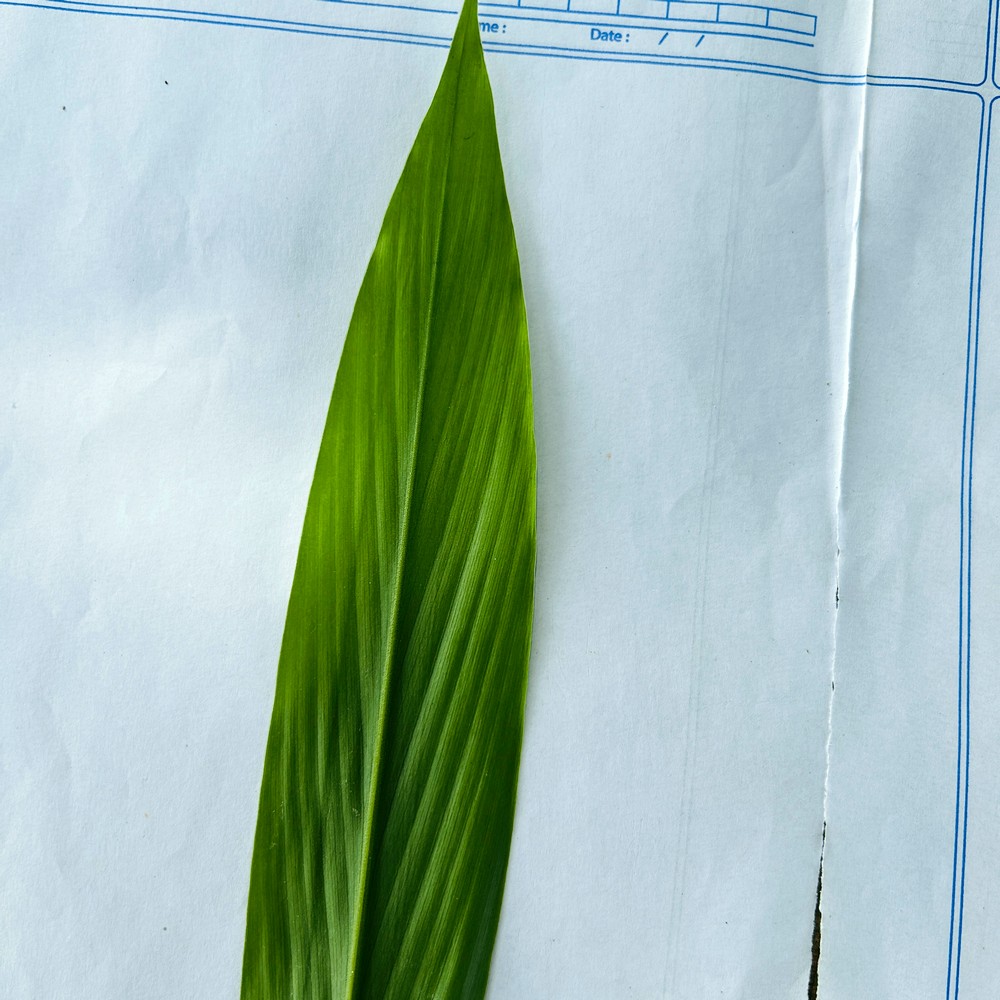
Label: Healthy Leaf